Cireungas railway station

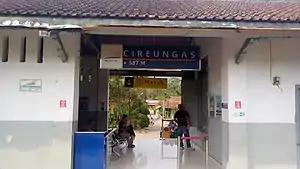
Entrance of Cireungas Station

Cireungas Station (CRG) is a class III railway station located in Bencoy, Cireunghas, Sukabumi Regency. The station, which is located at an altitude of +587 m, is included in the Operational Area II Bandung and is a railway station located at the most eastern and southern of Sukabumi Regency.